Answer in natural language. Is advanced coding ai behind brown top white leg dining table? Choose between the following options: no or yes
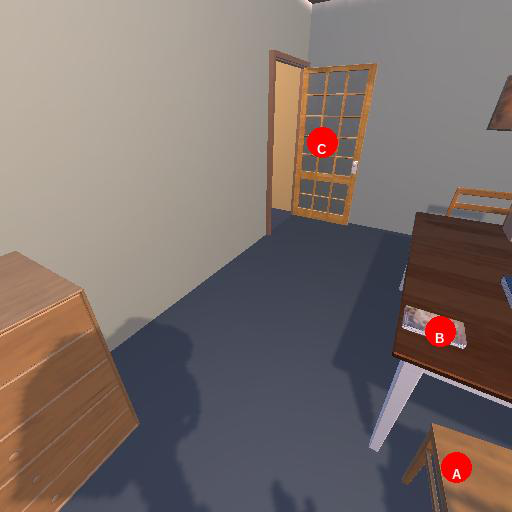
<answer>no</answer>